Fidel V. Ramos

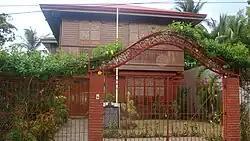
Rented family house of Narciso Ramos and Angela Valdez in Lingayen, where Fidel and Leticia Ramos-Shahani were born

Fidel Valdez Ramos was born on March 18, 1928, in Lingayen, Pangasinan, and grew up in Asingan during his childhood. His father, Narciso (1900–1986), was a lawyer, journalist and five-term legislator of the House of Representatives, who eventually rose to the position of secretary of foreign affairs. As such, Narciso was the Philippine signatory to the ASEAN declaration forged in Bangkok in 1967, and was a founding member of the Liberal Party. According to Ramos's biography for his presidential inauguration in 1992, Narciso served as one of the leaders of the anti-Japanese guerrilla group Maharlika, which was founded by Ferdinand Marcos. His mother, Angela Valdez (1905–1978), was an educator, woman suffragette, and member of the Valdez clan of Batac, Ilocos Norte, making him a second degree cousin of former President Ferdinand Marcos.